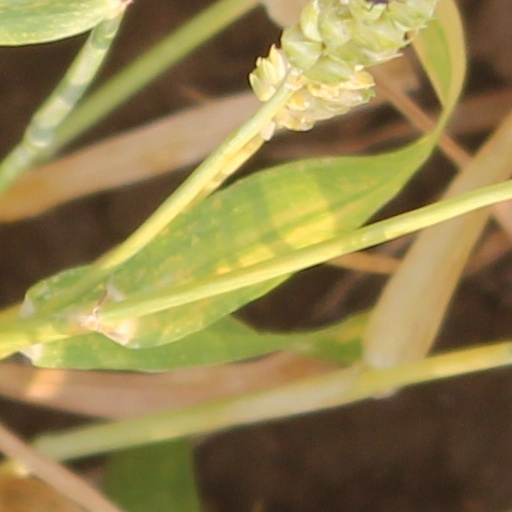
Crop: wheat